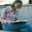
Label: woman